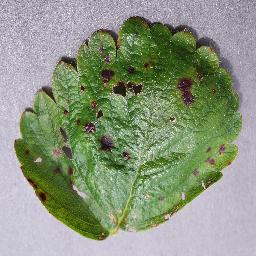
Label: Strawberry___Leaf_scorch